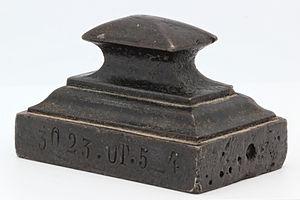
Un presse-papier est un accessoire de bureau, d'un certain poids, destiné à être posé sur des feuilles de papier pour éviter qu'elles ne se dispersent.